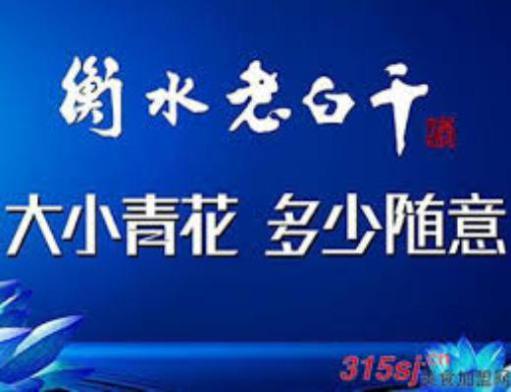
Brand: hengshui laobaigan
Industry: Food